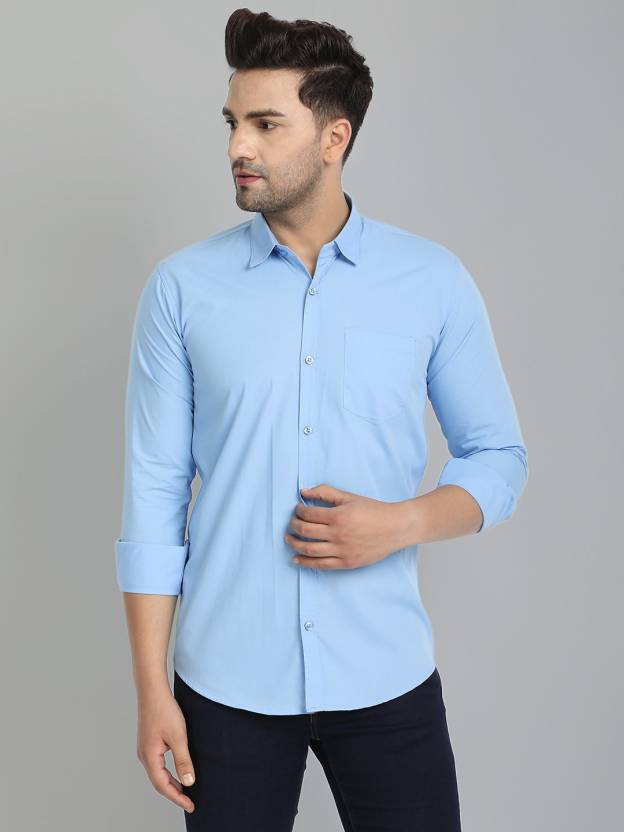
Product: Men Slim Fit Solid Spread Collar Casual Shirt
Price: ₹438
Colors: Light Blue
Pattern: Solid
Description: This shirt from Majestic Man will give you the perfect amount of comfort and durability. Wear it with a pair of denims and sneakers for a casual look or with chinos and loafers for the fomal/party look.
Other details: The model (height 6') is wearing a size L